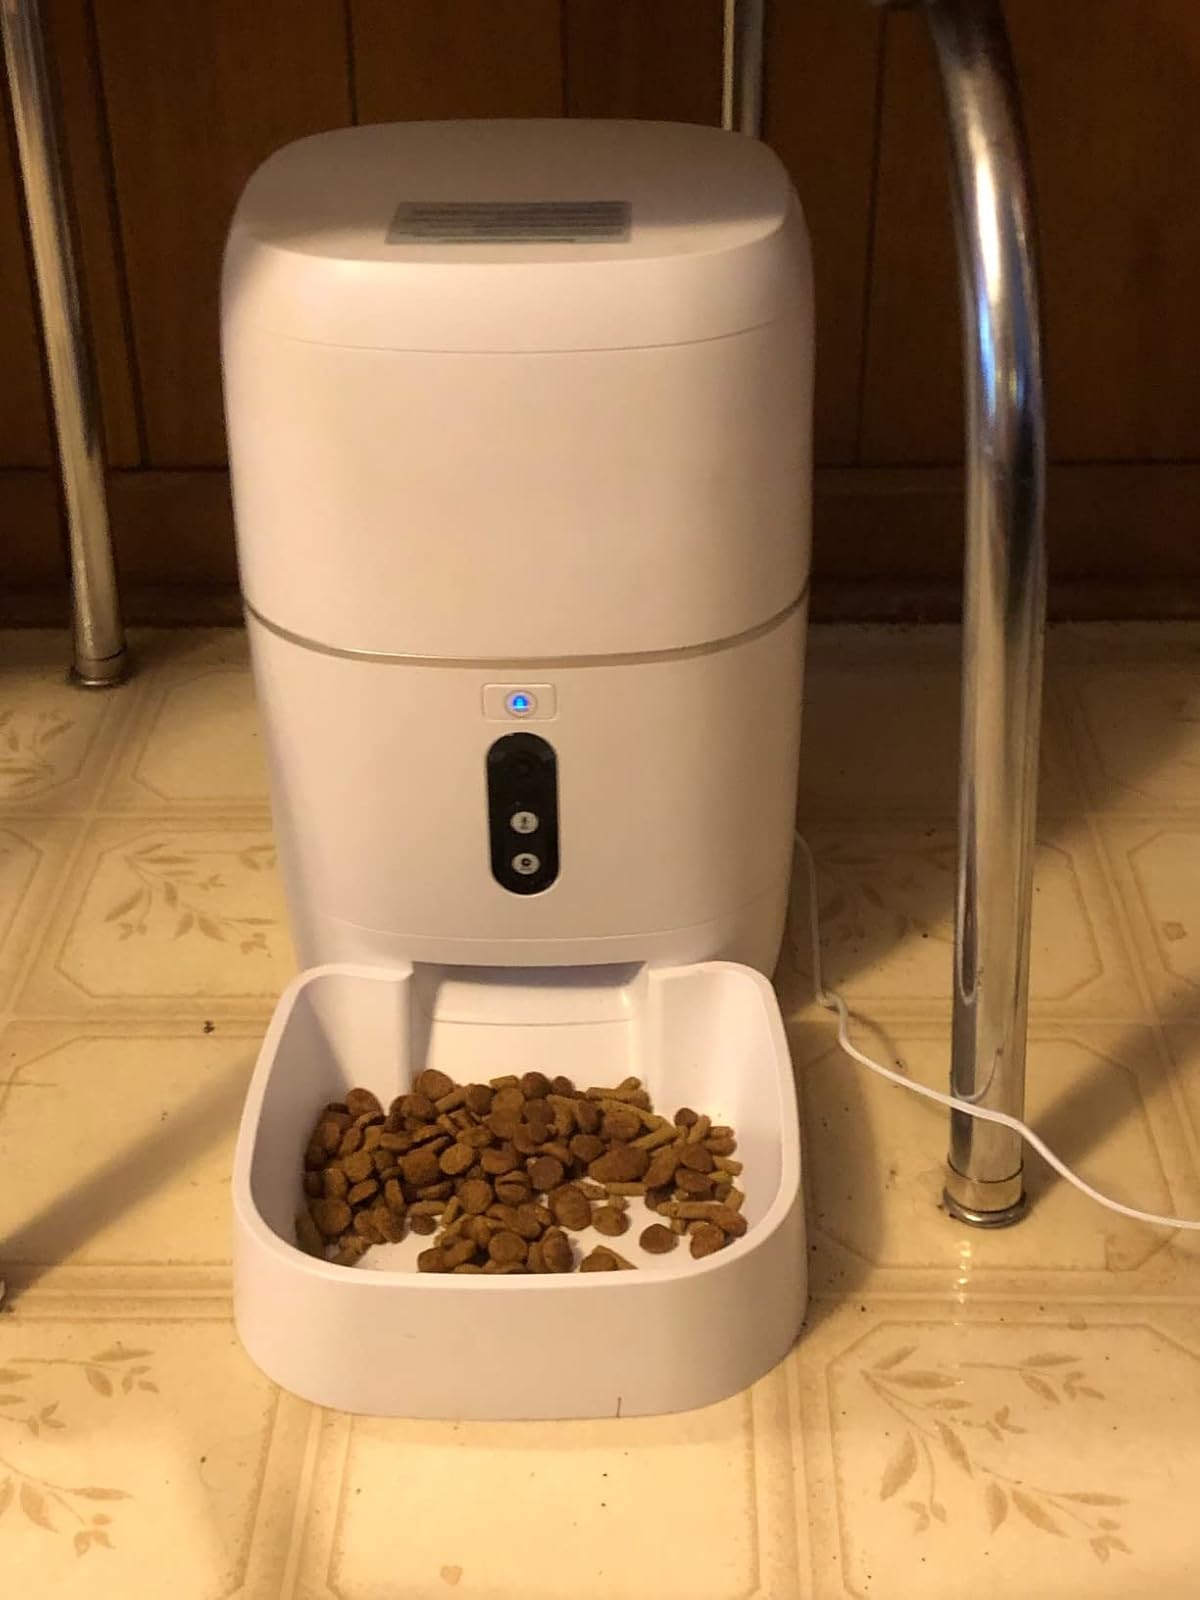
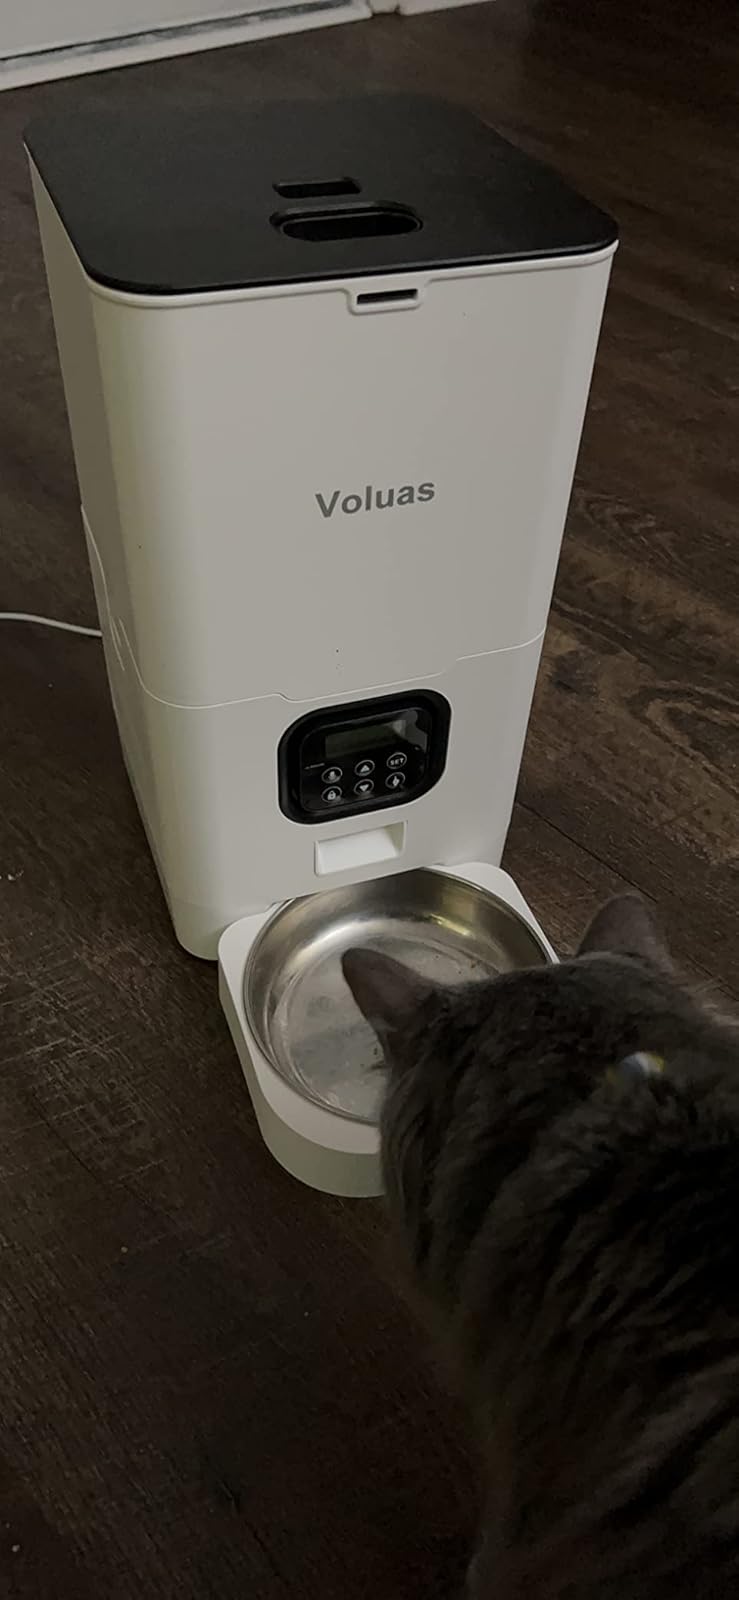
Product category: items_feeder
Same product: no